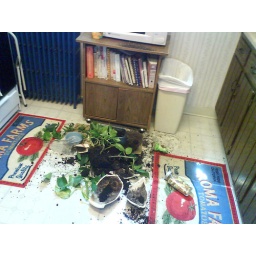
What happens when the cat attacks a fly in the window above the microwave, knocking potted plant to the floor.